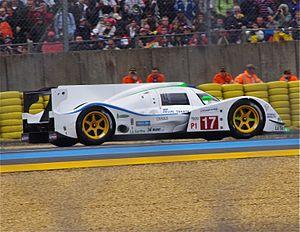
La Dome S102 est une voiture de course de type Le Mans Prototype conçue en 2008 par Dome pour concourir en catégorie LMP1 aux 24 Heures du Mans.